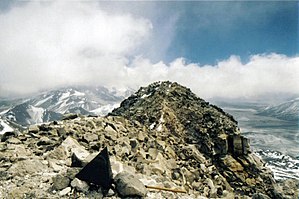
Ojos del Salado
Ojos del Salado
Ojos del Salado er en stratovulkan i Andesbjergene beliggende på grænsen mellem Chile og Argentina og er den højeste vulkan i verden med en højde på 6.891 meter over havoverfladen. Vulkanen er endvidere det næsthøjeste bjerg på den vestlige halvkugle.